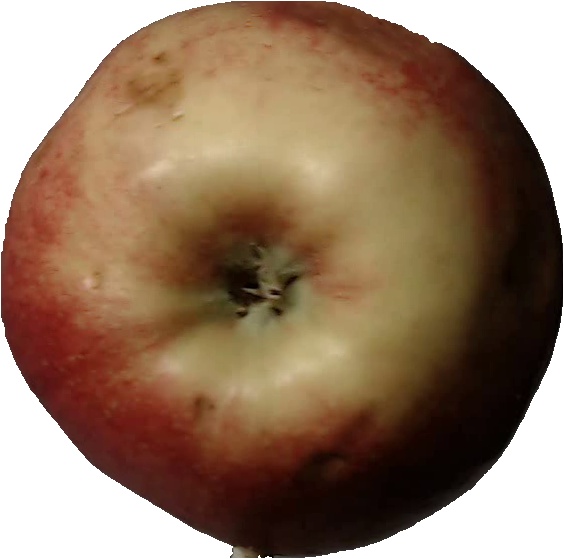
Label: apple_red_3